Houston's First Sit-in March 4, 1960

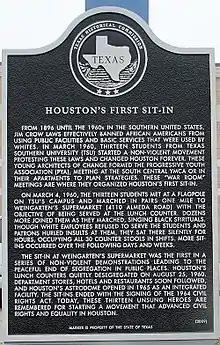
This is a Texas Historical Marker dedicated to the Texas Southern University students who led Houston's first sit-in on March 4, 1960 at the Weingarten's grocery store lunch counter in Houston, Texas. A U.S. Post Office now sits at that location. The marker sits in the front of the post office. The photo was taken by journalist and journalism professor Serbino Sandifer-Walker, who worked for two years with many stakeholders to have the marker dedicated to the TSU students.

Houston's first sit-in was held March 4, 1960 at the Weingarten's grocery store lunch counter located at 4110 Almeda Road in Houston, Texas. This sit-in was a nonviolent, direct action protest led by more than a dozen Texas Southern University students. The sit-in was organized to protest Houston's legal segregation laws. The students met on Texas Southern University's campus and the YMCA located on Wheeler Street to organize the sit-in. They called their meetings 'war room' sessions. In these sessions, the students strategized like a military unit on how they would dismantle Houston's disenfranchisement laws. They believed that their peaceful approach was a tactic that would break Houston's discriminatory practices. It worked. The students called themselves the Progressive Youth Association (PYA). PYA was formed to address the social, political and economic issues that African-Americans faced in Houston. The Houston collegians were inspired by students at North Carolina Agricultural and Technical State University, who held a sit-in in Greensboro, North Carolina on February 1, 1960.